Secession

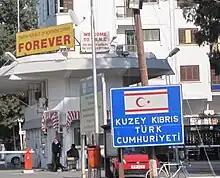
Northern Cyprus

In 1974, Greek irredentists launched a "coup d'état" in Cyprus, in an attempt to annex the island with Greece. Almost immediately, the Turkish Army invaded northern Cyprus to protect the interests of the ethnic Turkish minority, who in the following year formed the "Turkish Federated State of Cyprus" and in 1983 declared independence as the Turkish Republic of Northern Cyprus, recognized only by Turkey.